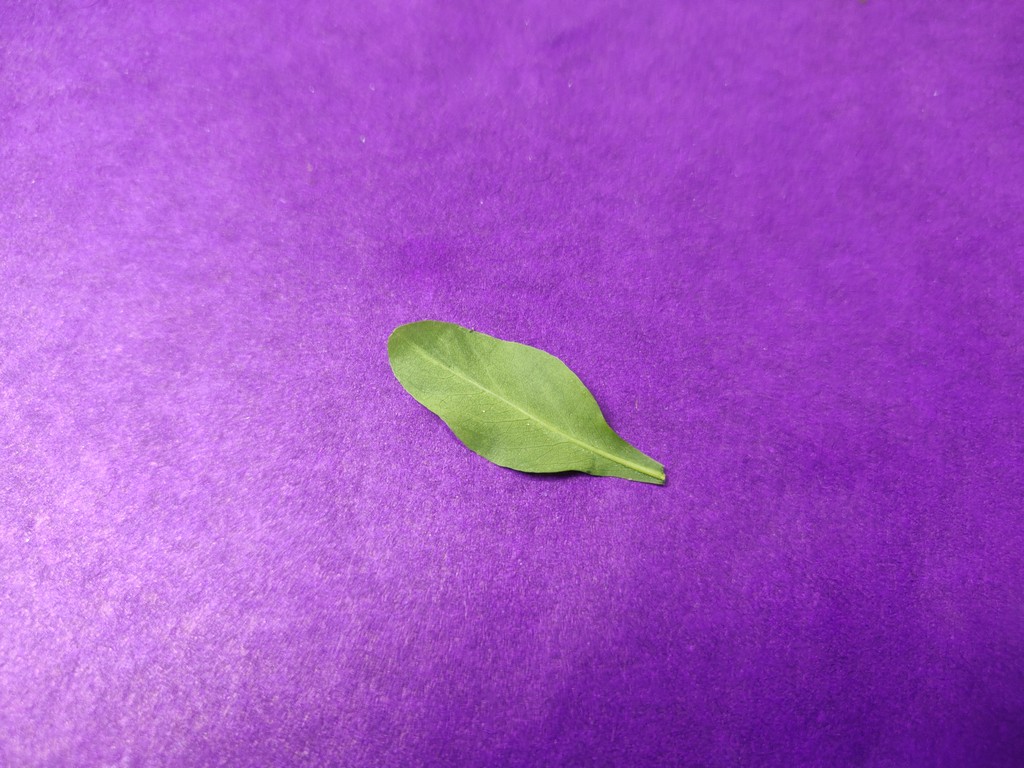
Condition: Healthy
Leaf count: single
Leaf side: back